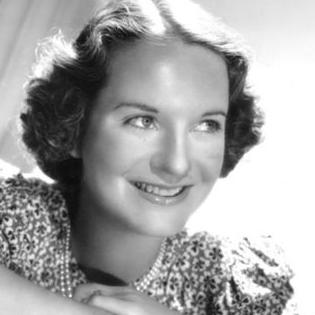
Age: 34